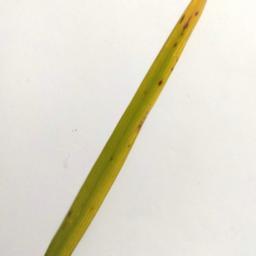
Label: Rice___Brown_Spot